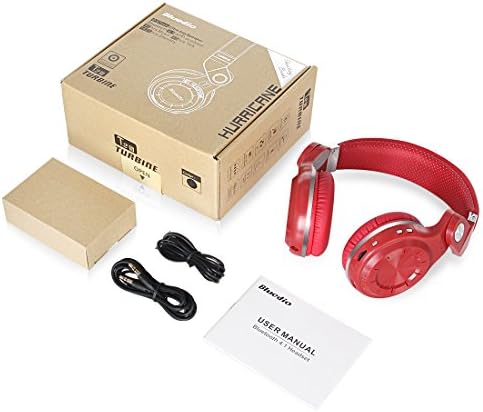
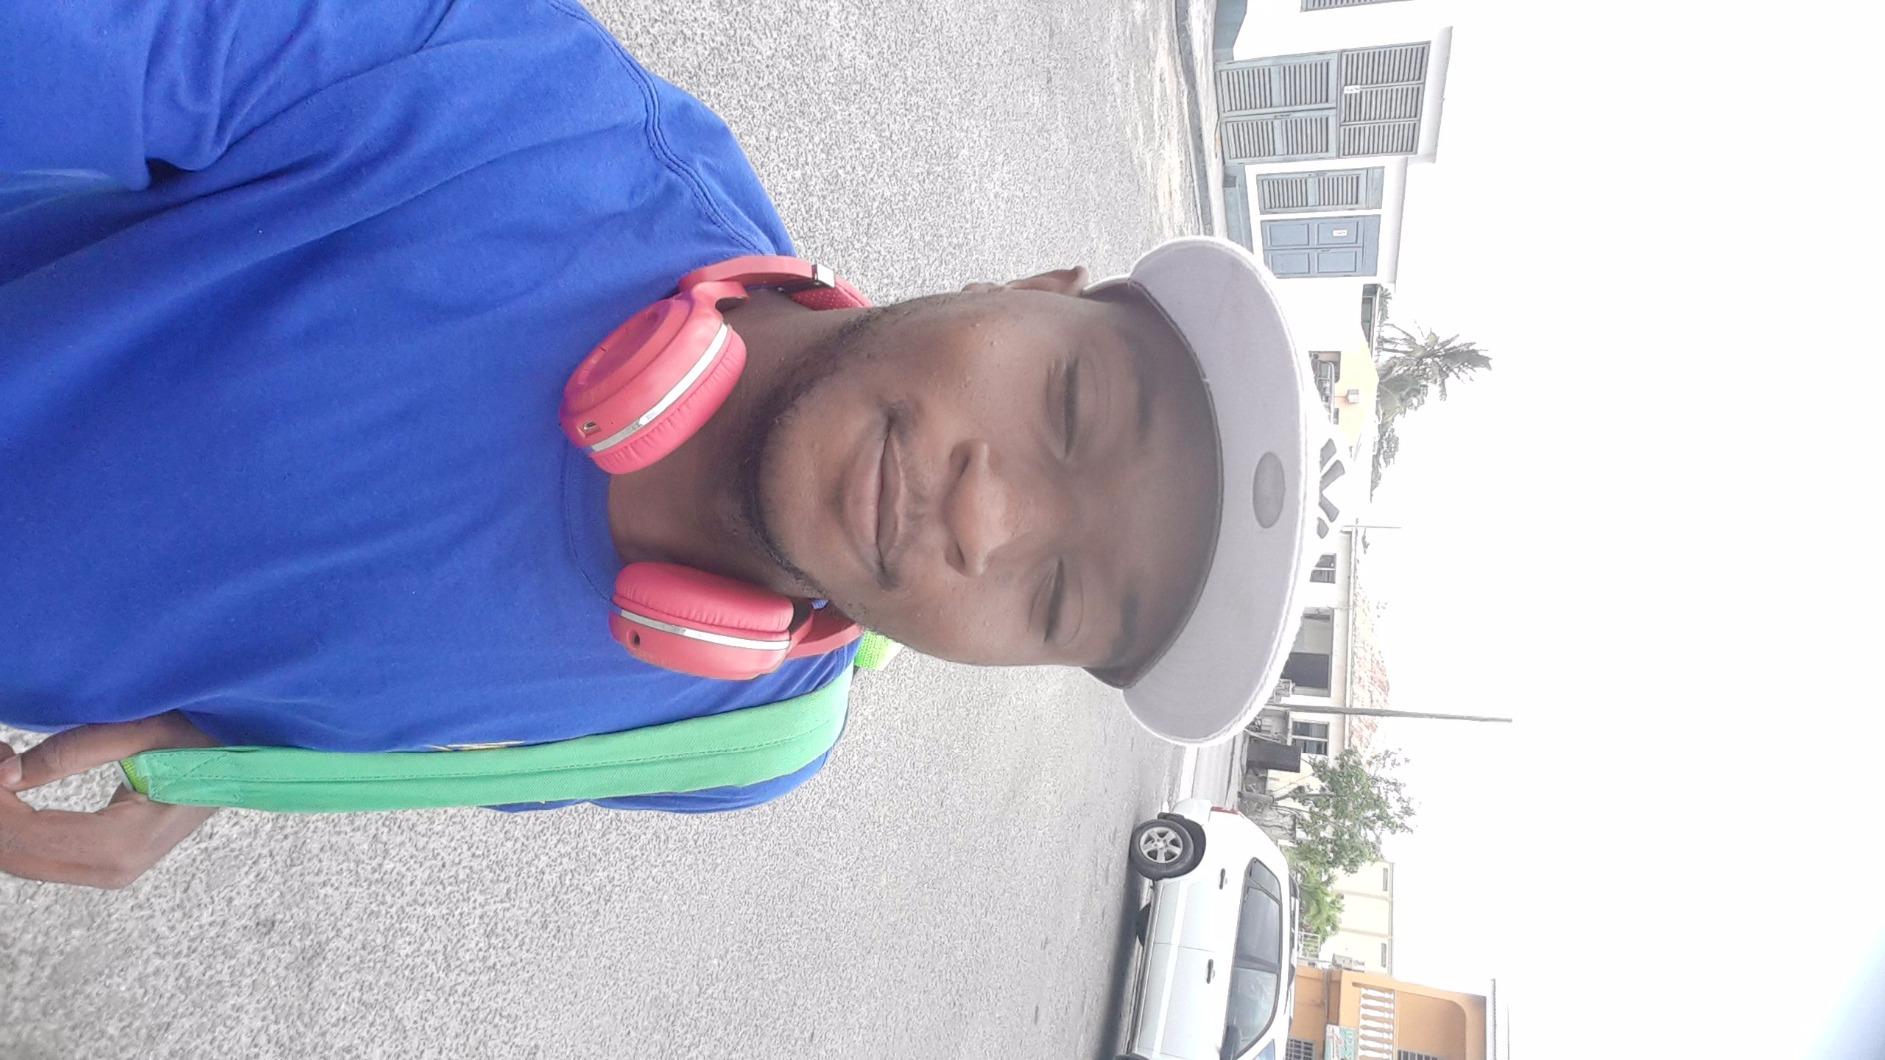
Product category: headphones
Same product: yes